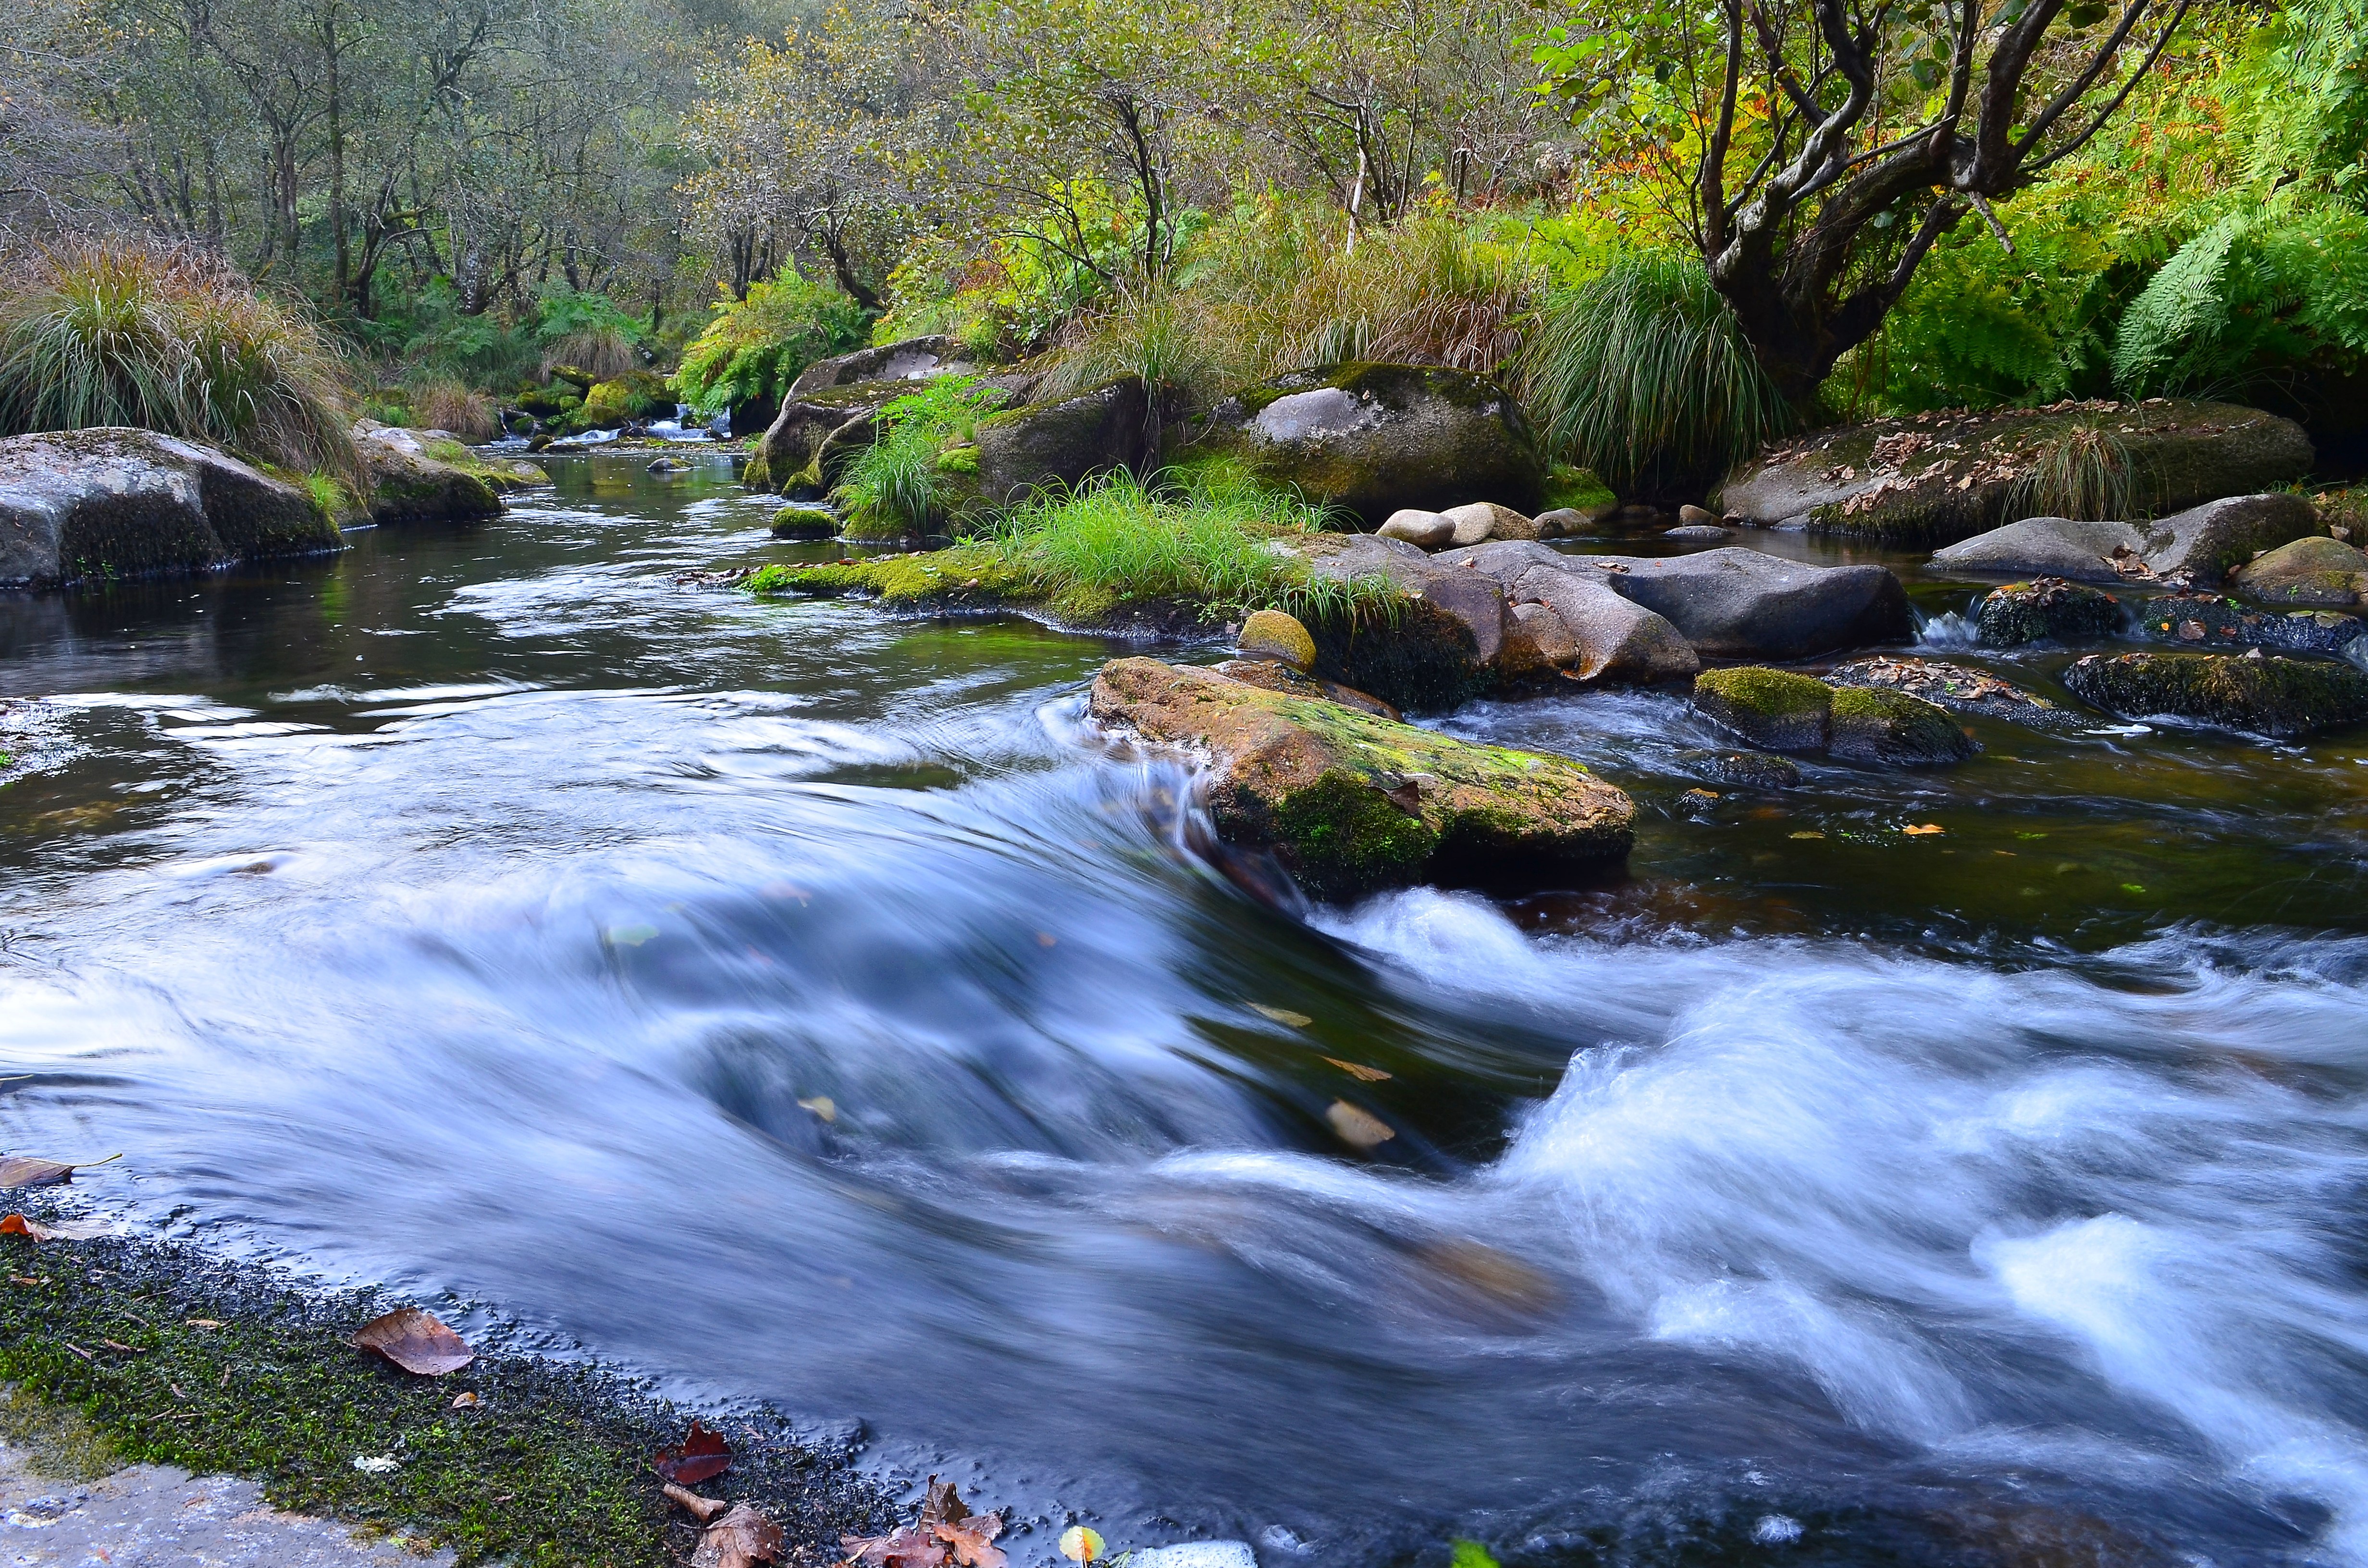
water, creek, wilderness, river, stream, autumn, rapid, body of water, spain, landscapes, galicia, pontevedra, paisajes, water feature, watercourse, espana, ggl1, gaby1, pontecaldelas, nikond5100, rioverdugo, landform, sendeirodasalmi asedofoxodolobo, geographical feature